Tombusvirus 3′ UTR region IV

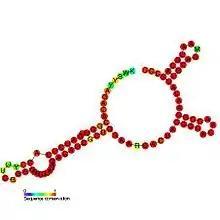
Predicted secondary structure and sequence conservation of Tombus_3_IV

Tombusvirus 3′ UTR is an important cis-regulatory region of the Tombus virus genome.